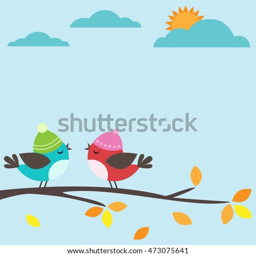
cartoon couple of birds in hats sitting on a branch .